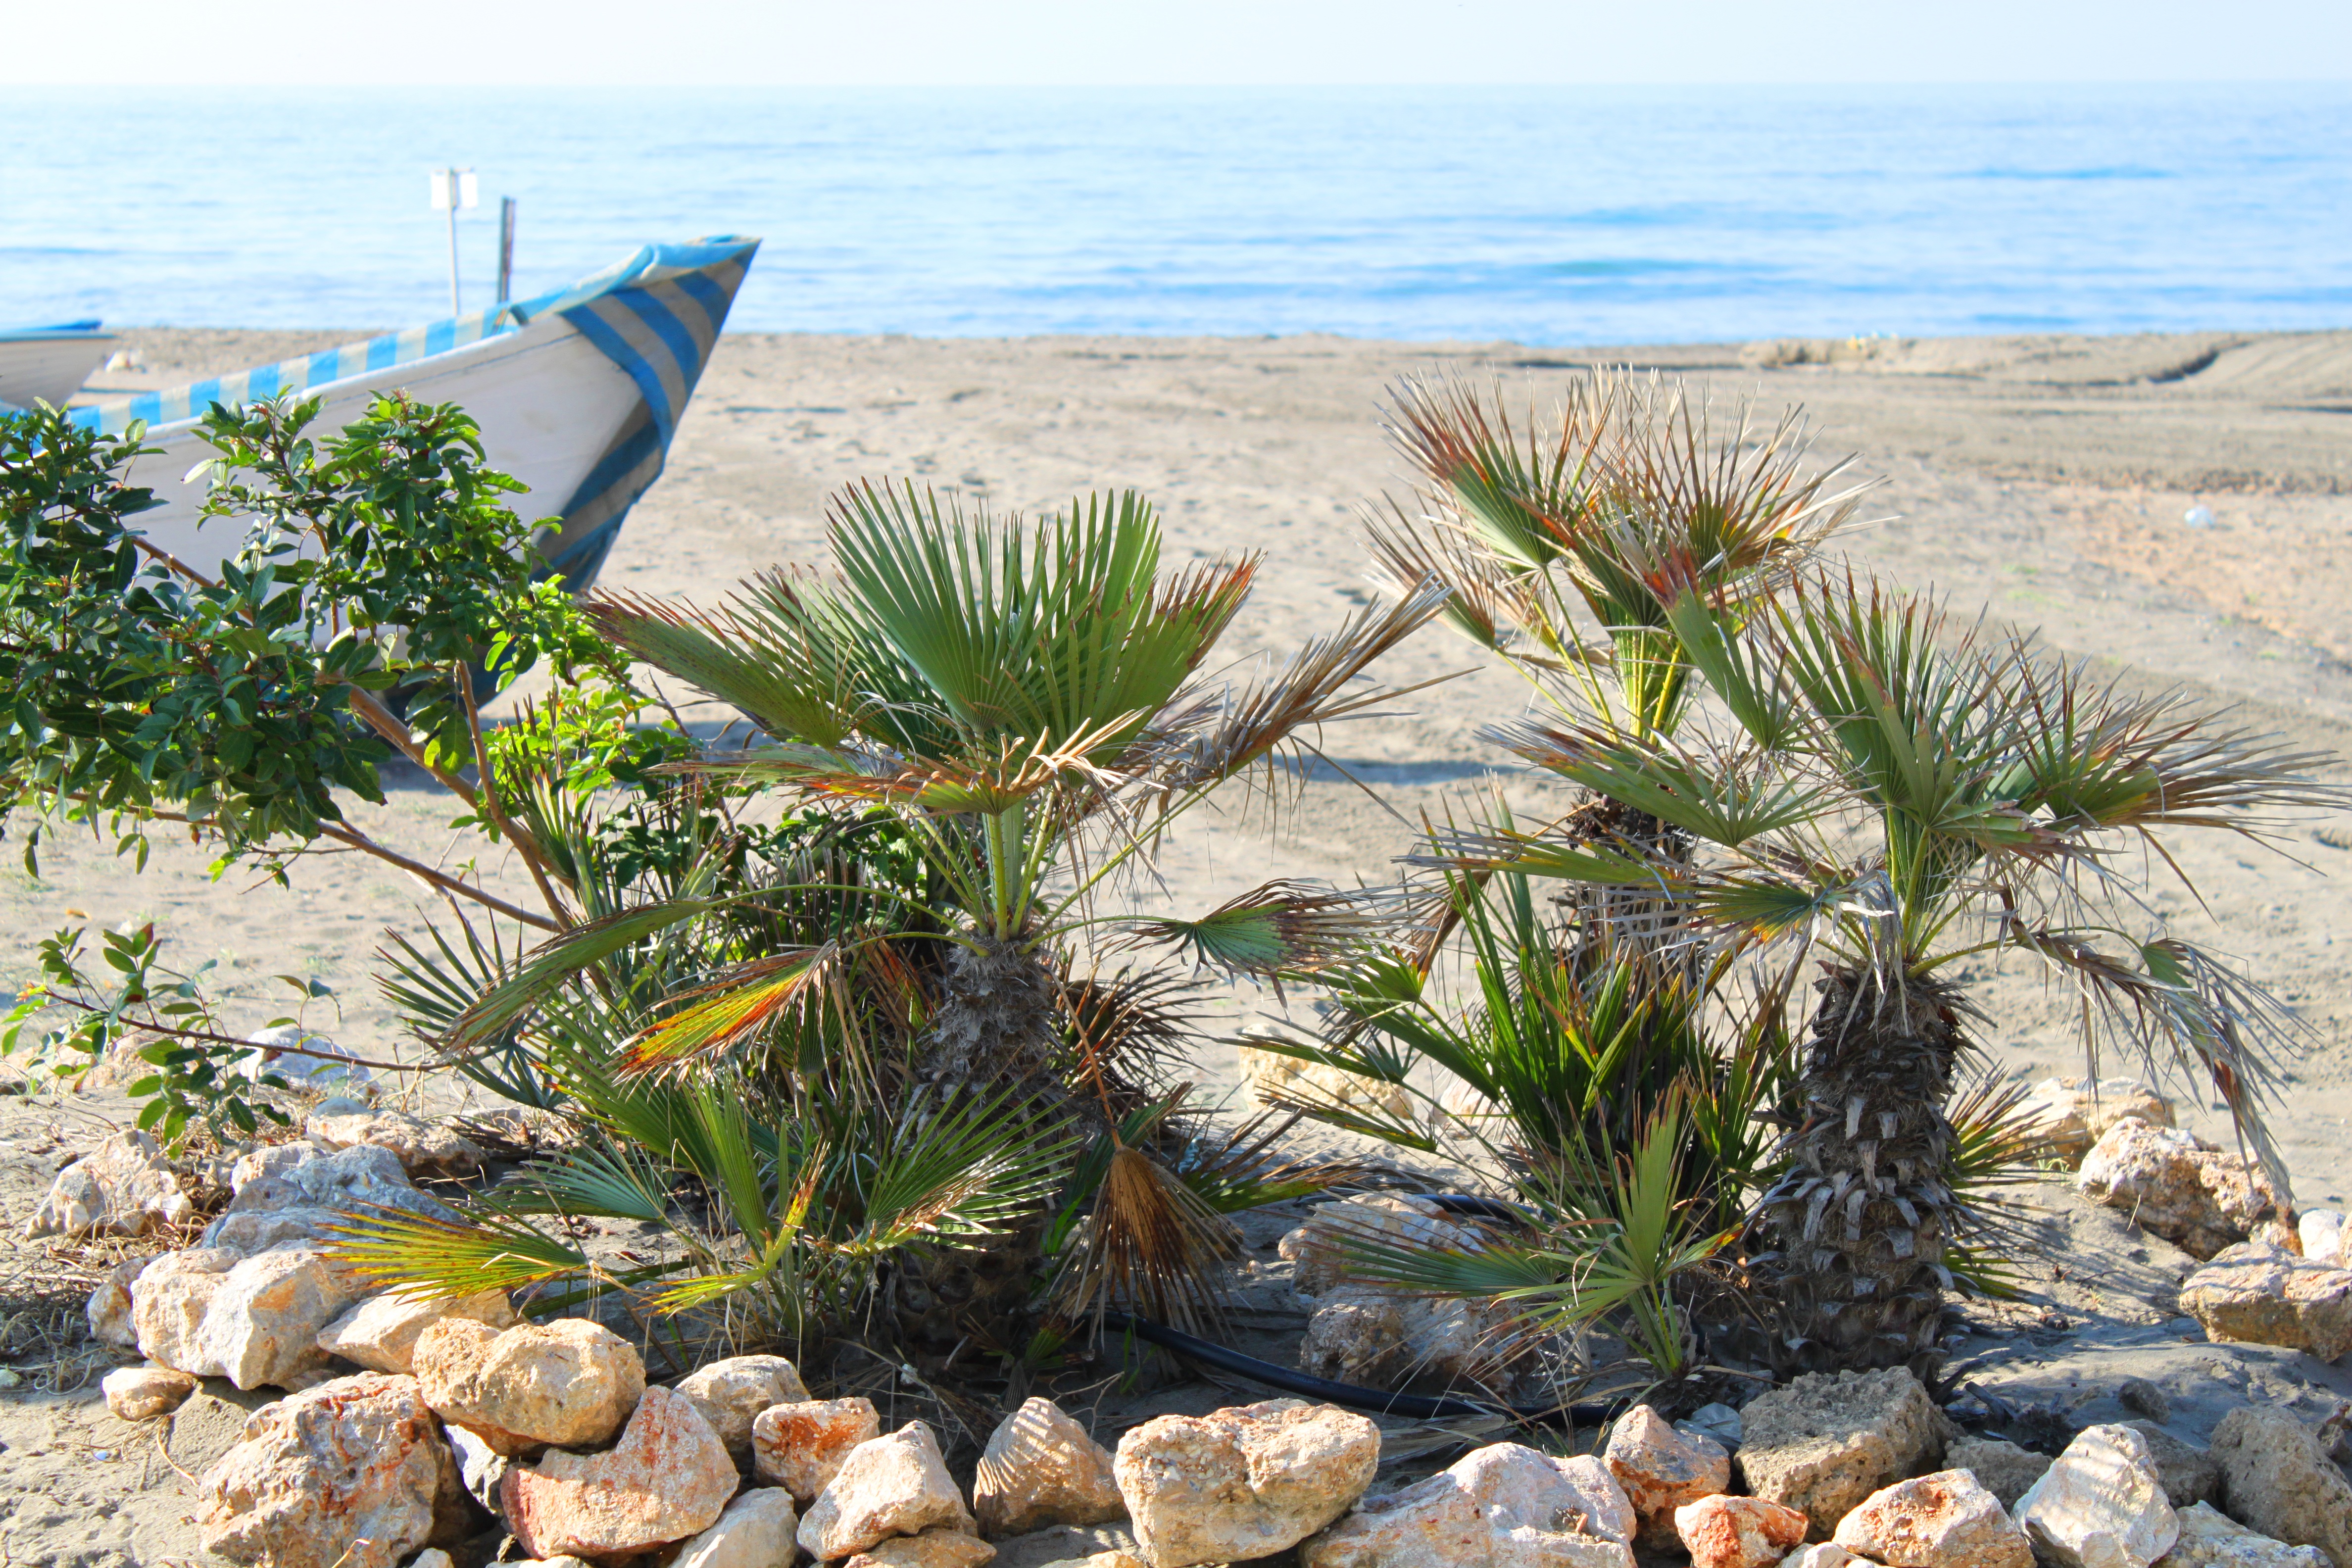
beach, landscape, sea, coast, water, sand, rock, shore, wave, vacation, boot, palm, body of water, spain, andalusia, costa del sol, grass family, arecales